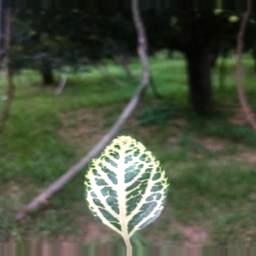
Label: Apple_Mosaic